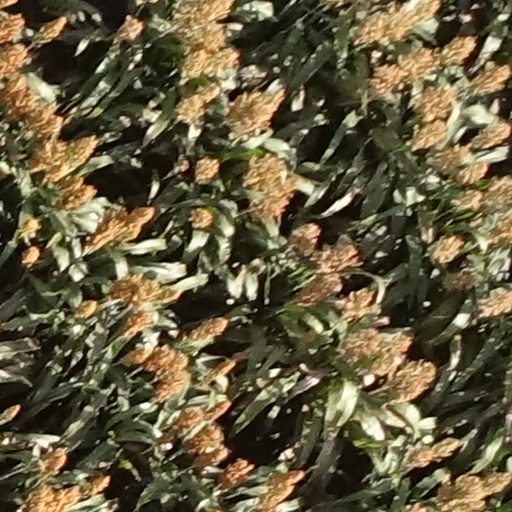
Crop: sorghum